Sky position (RA, Dec in degrees): 163.241, 4.517
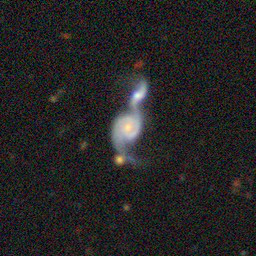
Galaxy morphology: Merging Galaxies